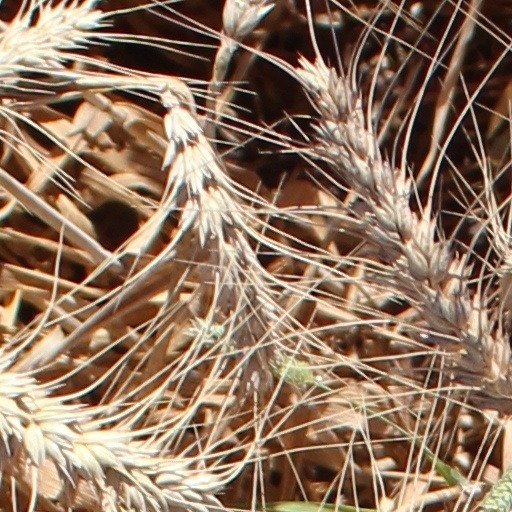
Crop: wheat